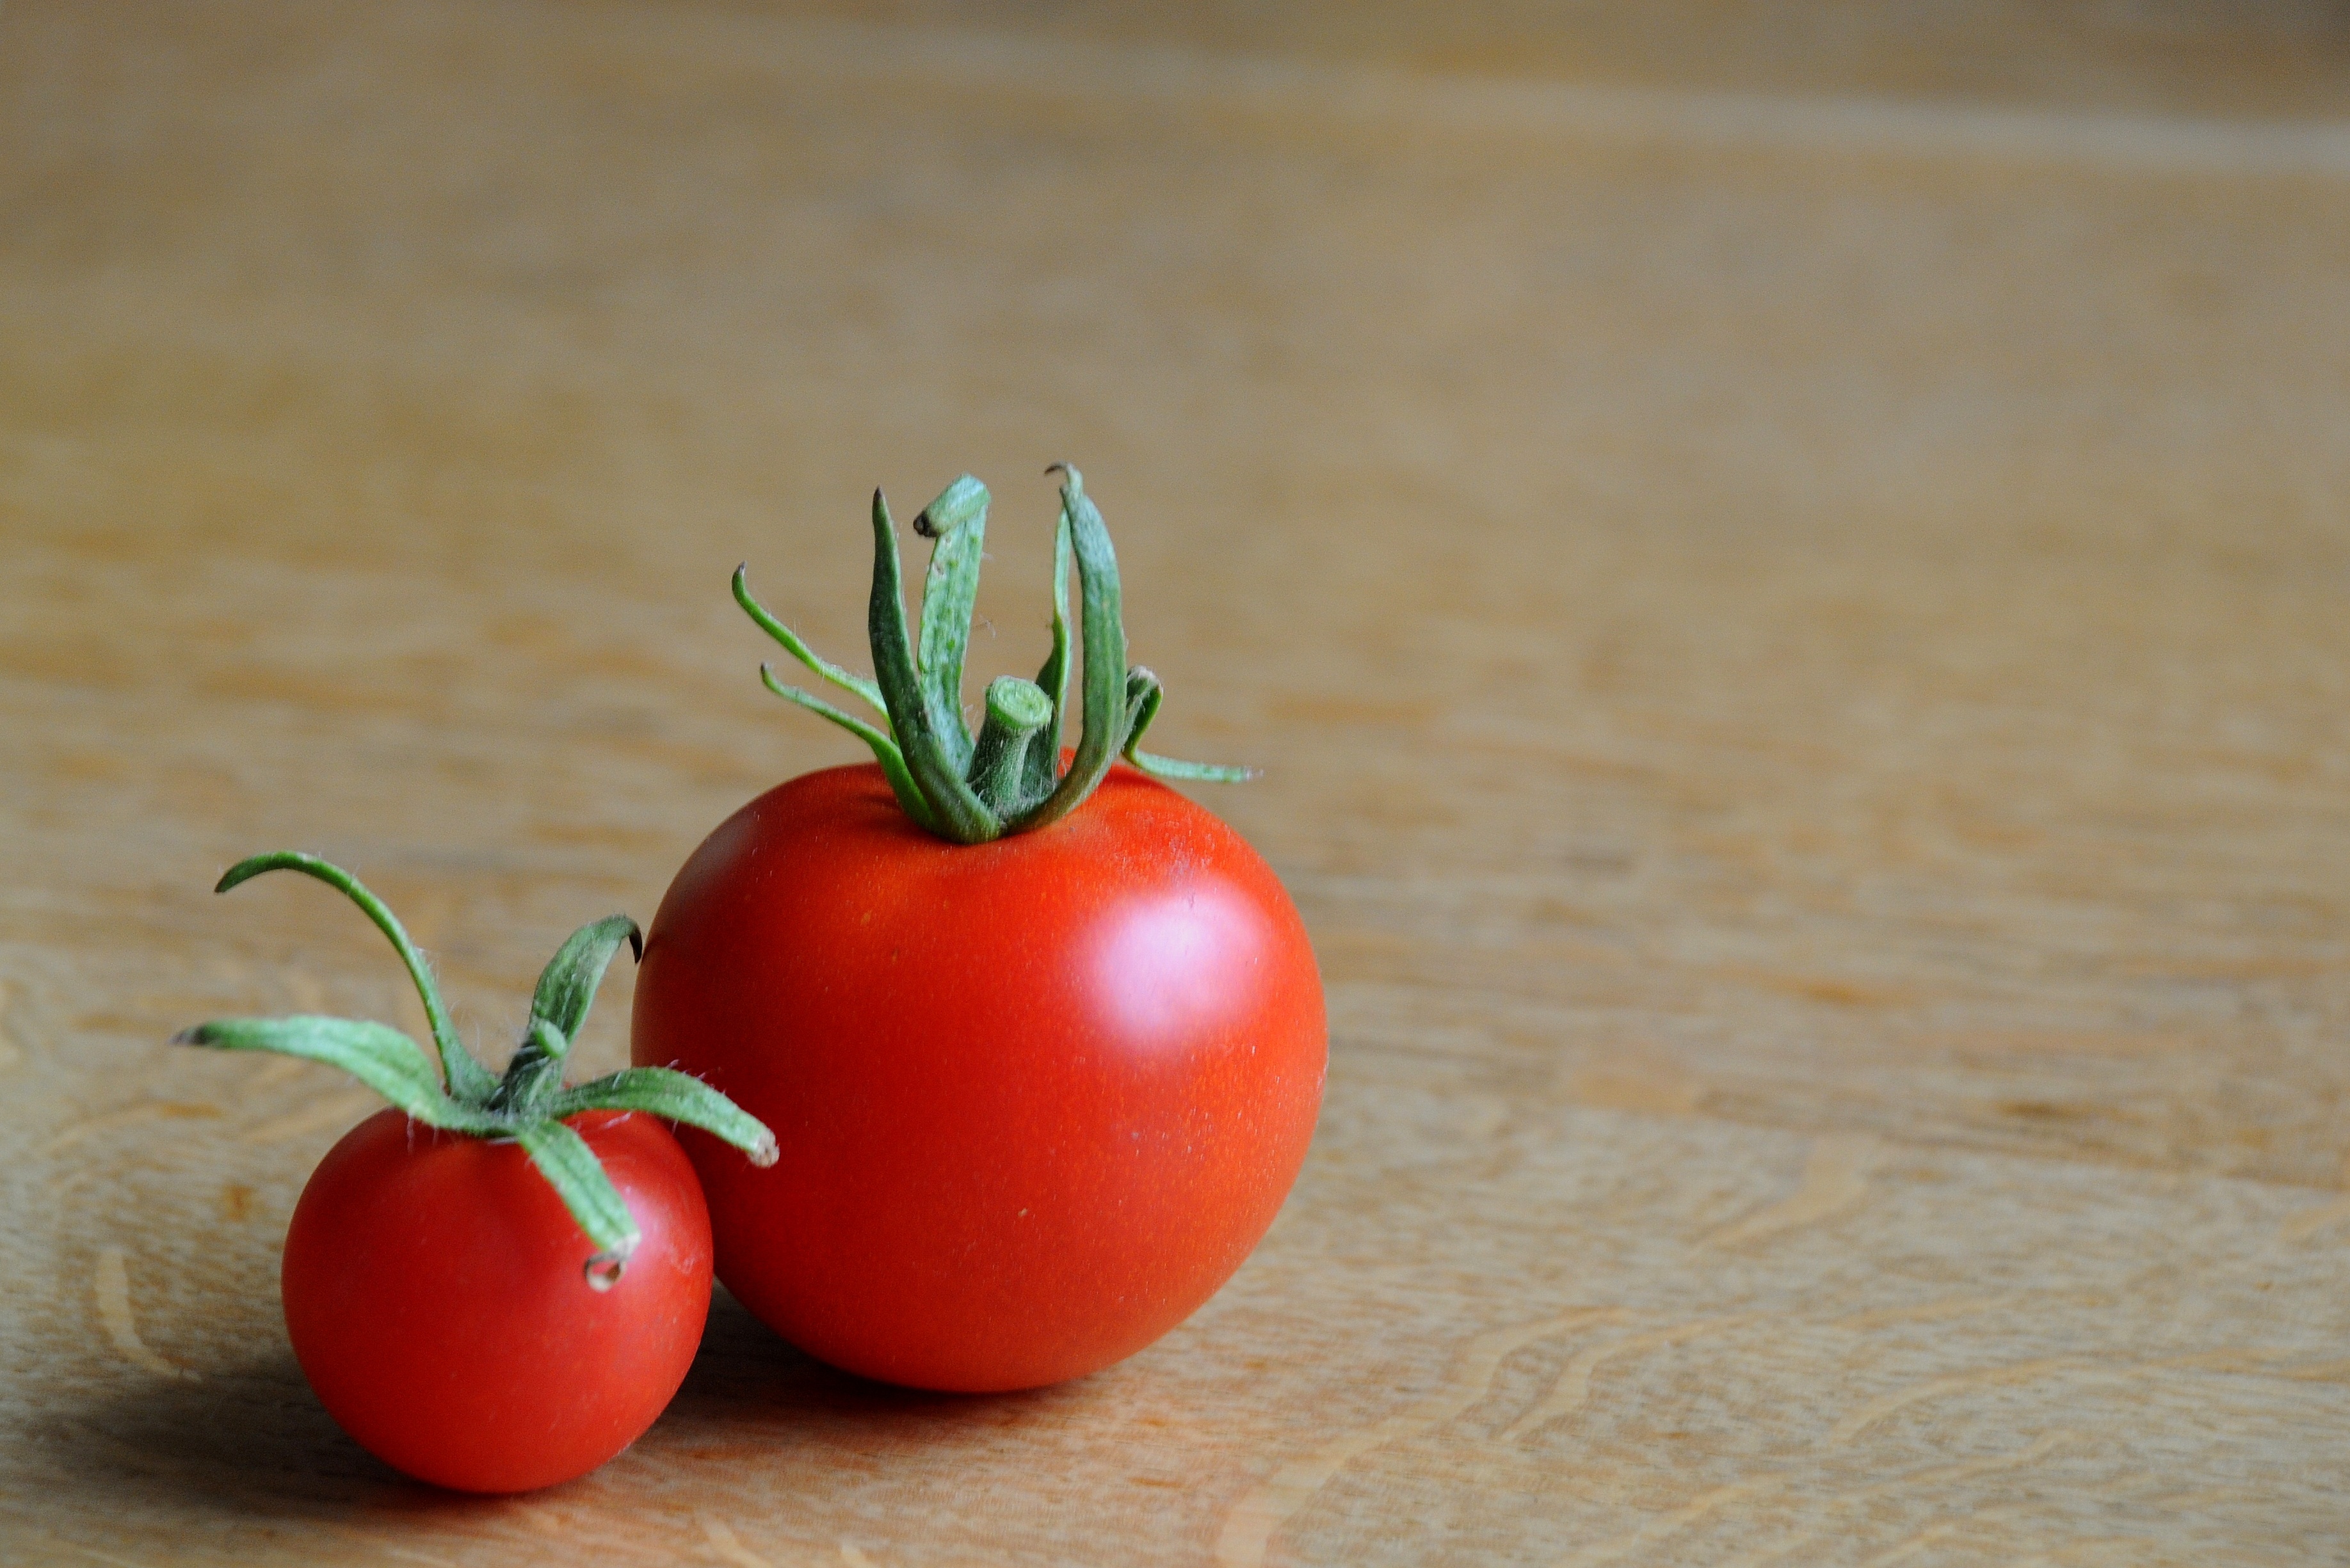
plant, fruit, flower, food, red, produce, vegetable, healthy, eat, delicious, tomato, vegetables, tomatoes, vegetarian, vitamins, flowering plant, nachtschattengew chs, land plant, potato and tomato genus